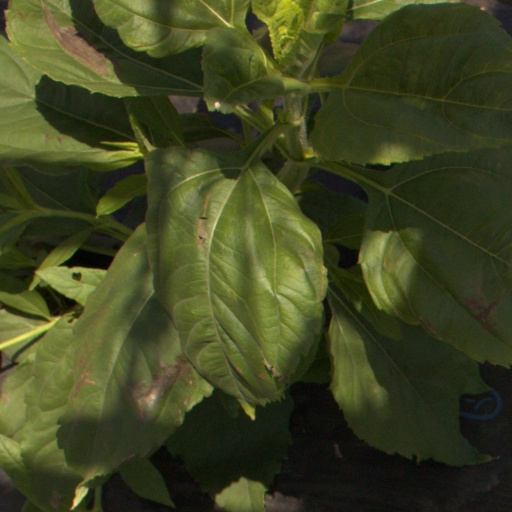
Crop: Jerusalem artichoke